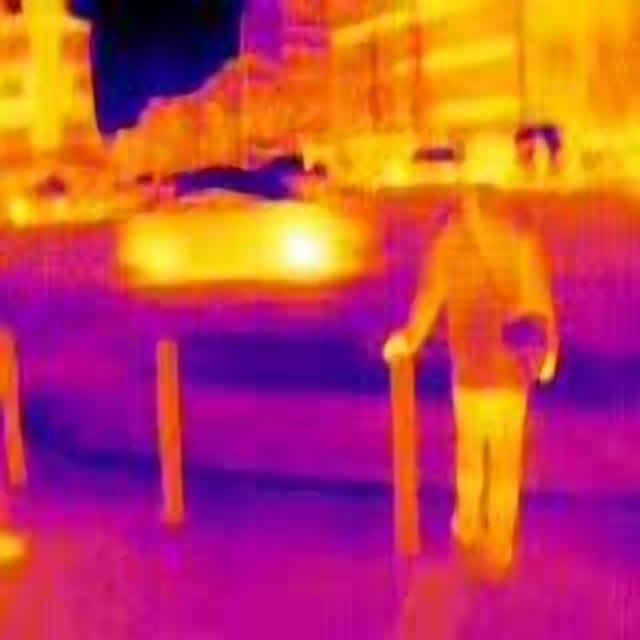
Detected objects:
label: person